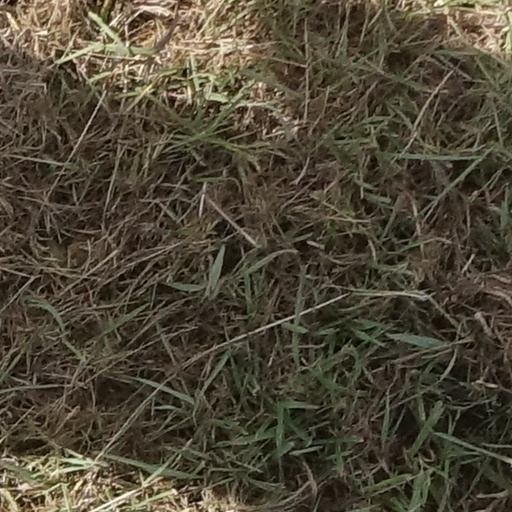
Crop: sorghum